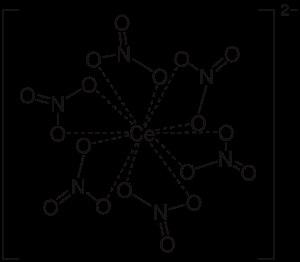
"Le nitrate de cérium et d'ammonium, très souvent appelé par son acronyme anglophone, ""CAN"", est un composé inorganique de formule (NH₄)₂Ce(NO₃)₆. Il se présente sous la forme de cristaux rouge-orange, très solubles dans l'eau.